Dutee Chand

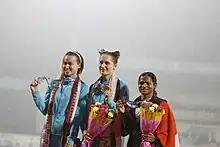
Chand (right) on podium after winning bronze at the 2017 Asian Championships.

In 2017, at the Asian Athletics Championships she clinched two bronze medals, one in the Women's 100 metres, another in the Women's 4 × 100 m relay with Srabani Nanda, Merlin K Joseph, and Himashree Roy at Bhubaneswar.